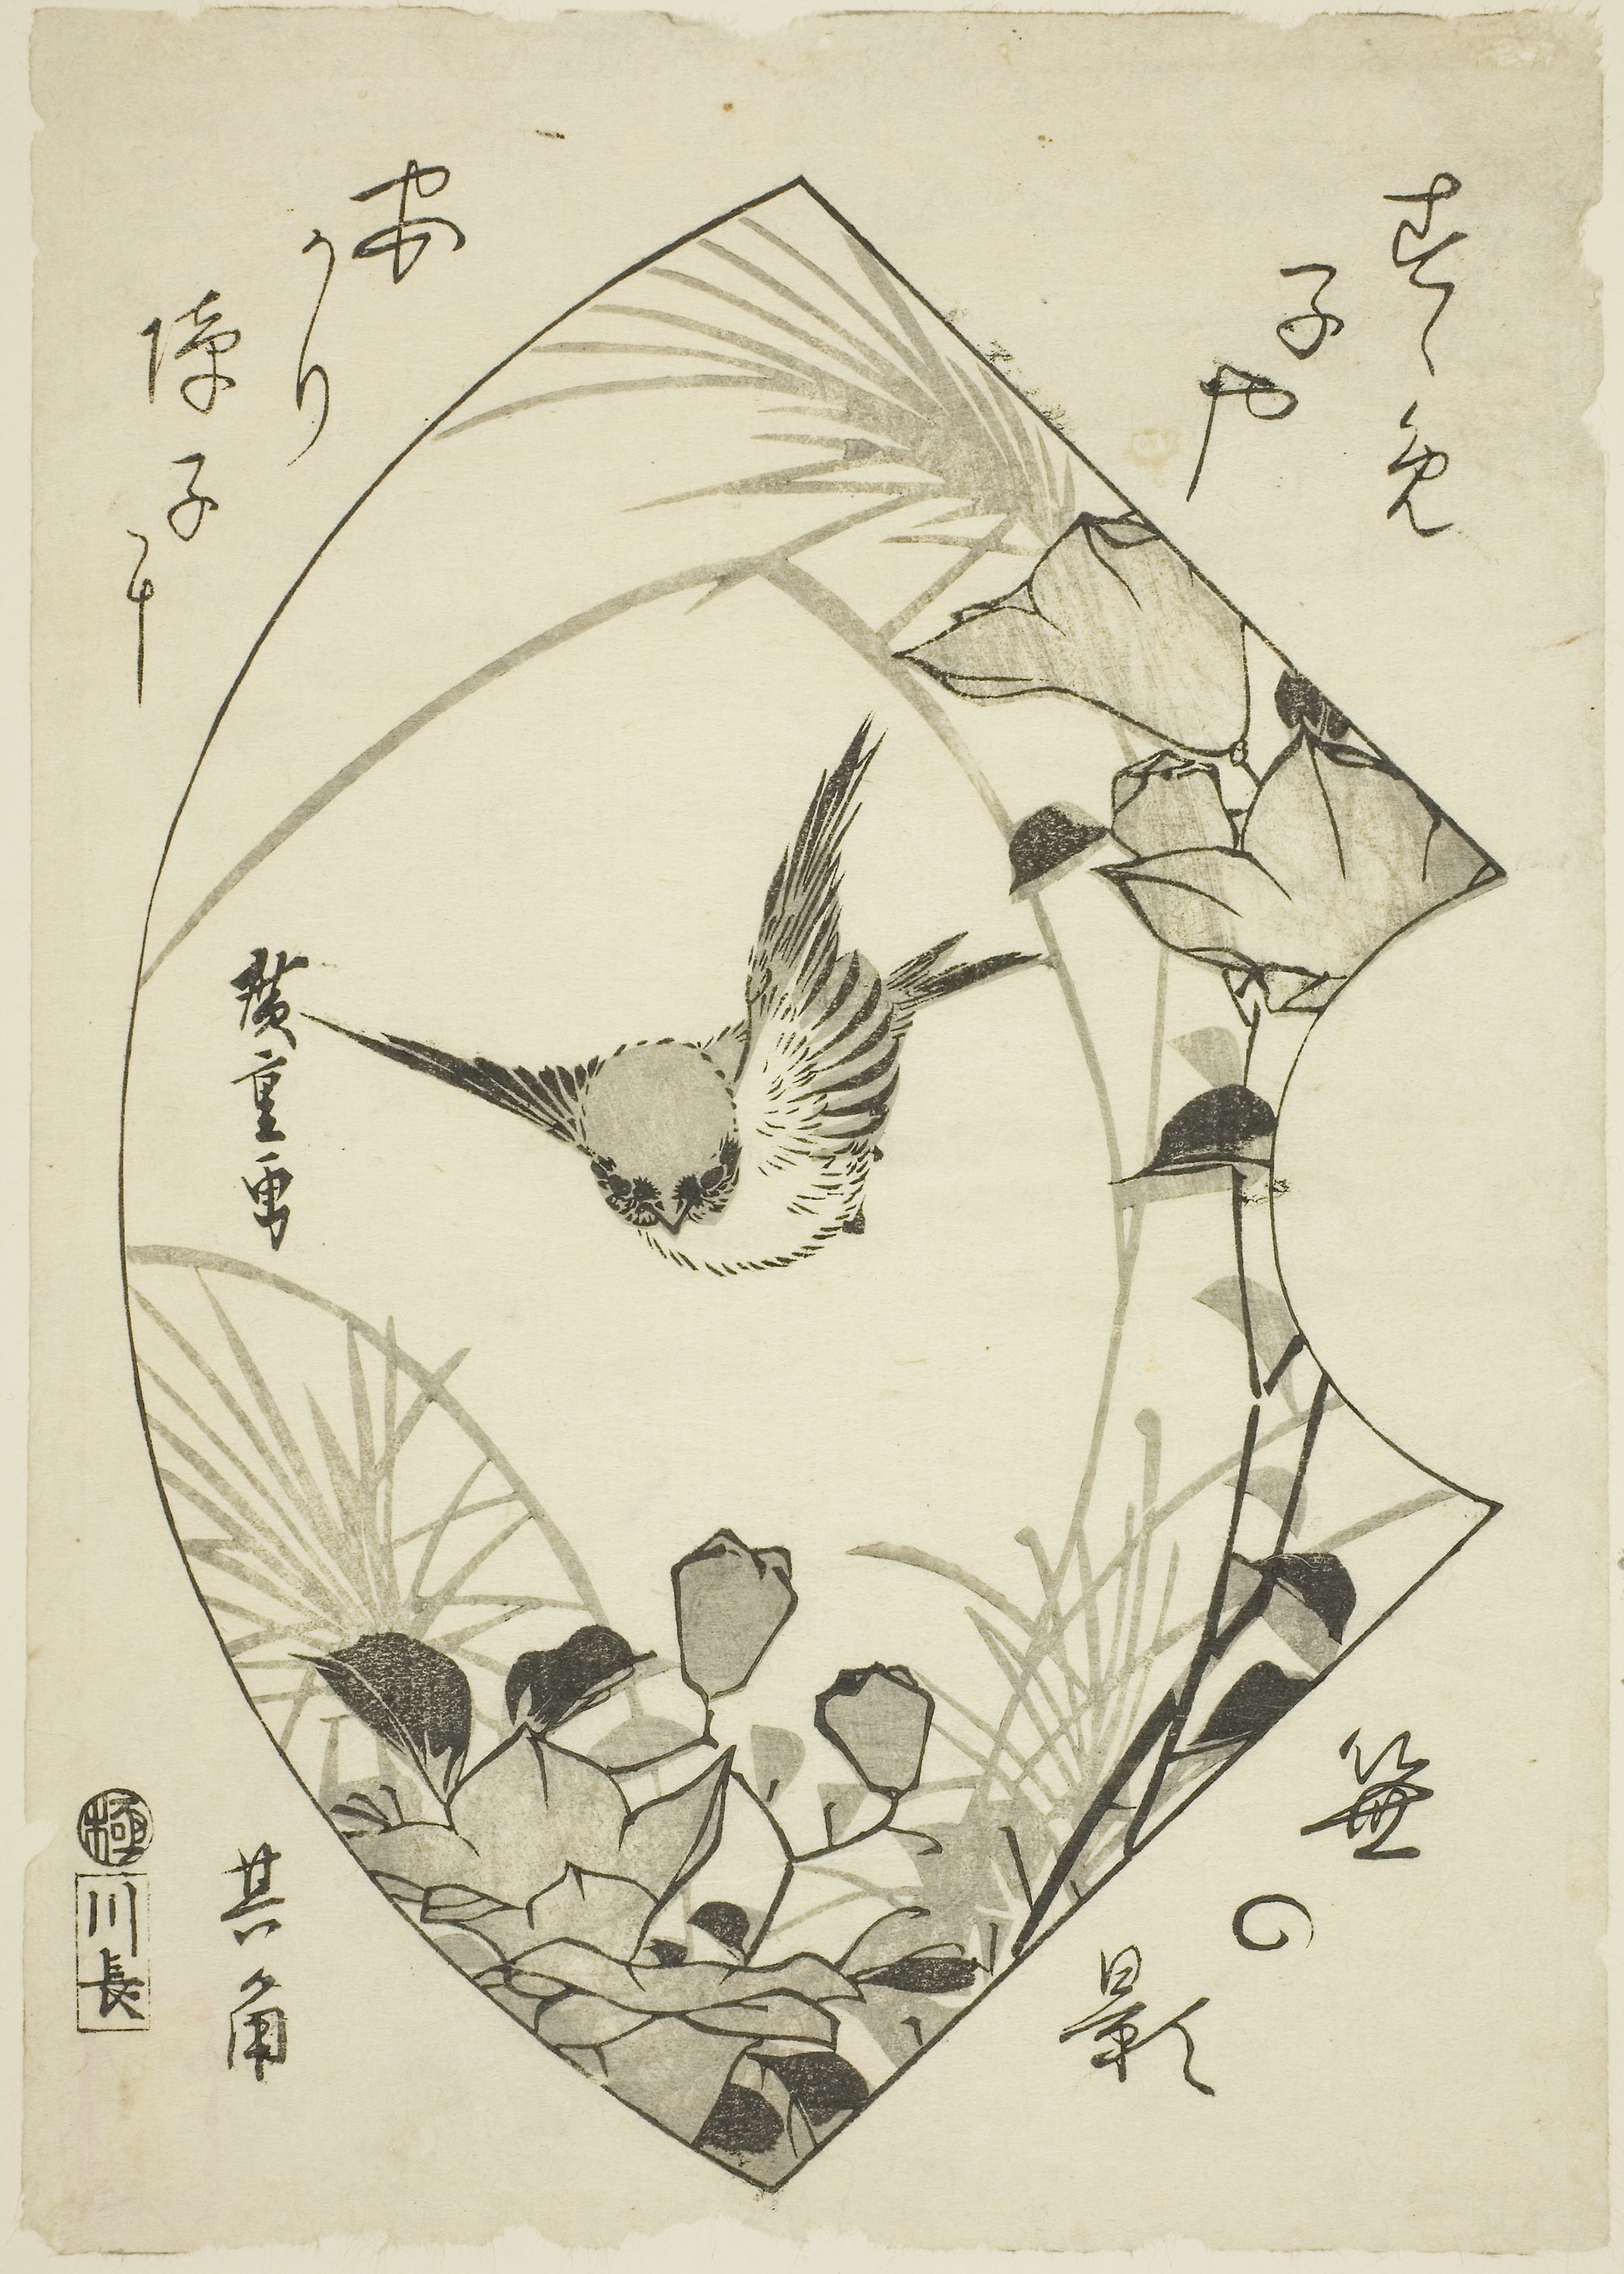
illustration, botany, organism, drawing, bird, art